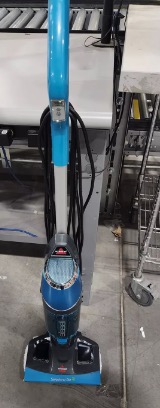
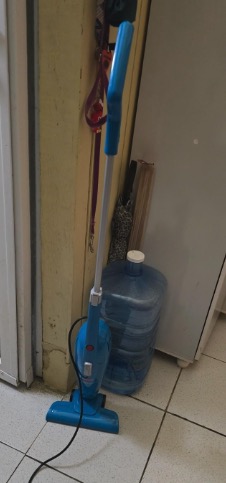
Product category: items_vacuum
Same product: no